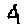
Label: 4